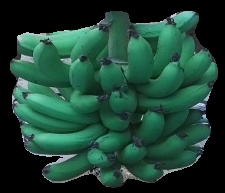
Variety: pachbale
Grade: grade3